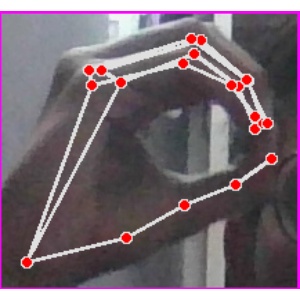
अक्षर: ठ